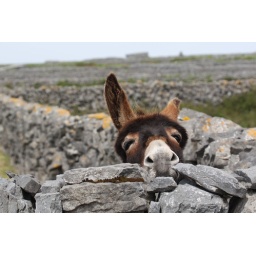
A donkey plays peek a boo over a stone wall in Ireland.